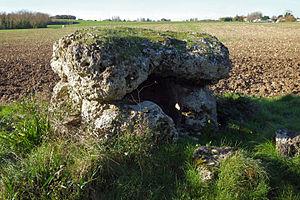
Pierres Closes de Charras, l'Houmée Saint-Laurent-de-la-Prée Charente-Maritime France This building is classé au titre des Monuments Historiques. It is indexed in the Base Mérimée, a database of architectural heritage maintained by the French Ministry of Culture,
Saint-Laurent-de-la-Prée est une commune du Sud-Ouest de la France, située dans le département de la Charente-Maritime.